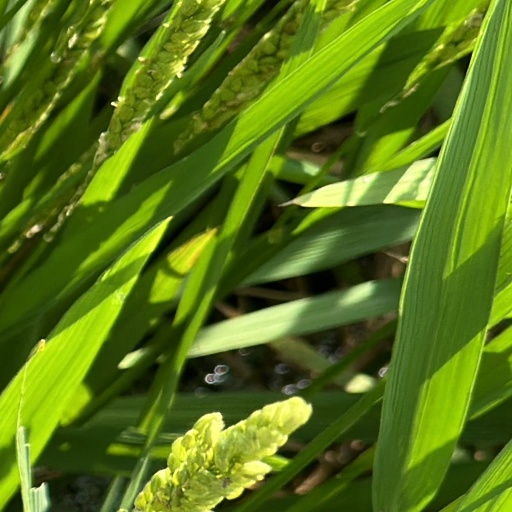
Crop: rice